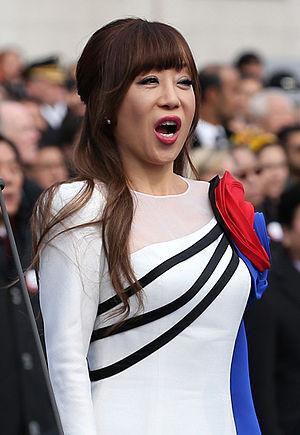
Sumi Jo est une soprano colorature sud-coréenne née à Séoul le 22 novembre 1962.
16 février : la Symphonie nᵒ 12 « La Rurale » de Darius Milhaud, créée à Davis.